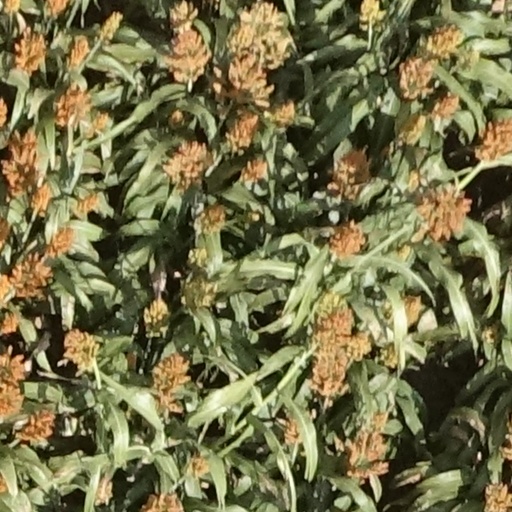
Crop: sorghum